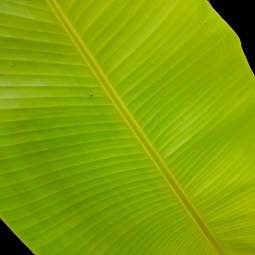
Label: Sulphur